Francesco Sbarra

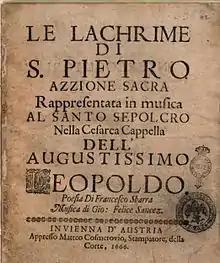
Sbarra's libretto for "Le Lachrime di San Pietro" (performed in Vienna, 1666)

Francesco Sbarra (18 February 1611 – 20 March 1668) was an Italian poet and librettist. Born in Lucca, he spent most of his career in Austria where he wrote the librettos for entertainments and operas at the courts of Archduke Ferdinand Charles in Innsbruck and Emperor Leopold I in Vienna. Sbarra was member of the Accademia degli Oscuri and the Accademia degli Accesi of Lucca. He corresponded with Michelangelo Torcigliani. His most famous libretto, "Il pomo d'oro", was set to music by Antonio Cesti and performed at the imperial court in Vienna in 1668.